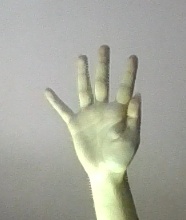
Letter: sheen